Westminster Dragoons

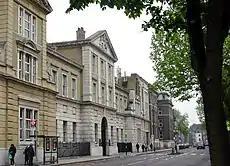
The site of the former barracks in Gray's Inn Road, subsequently occupied by the Royal Free Hospital and then by the Eastman Dental Hospital

The regiment was first recruited from wealthy merchants and bankers as the London and Westminster Light Horse in 1779. It was disbanded in 1783 but in 1793 the Prime Minister, William Pitt the Younger, proposed that the English Counties form a force of Volunteer Yeoman Cavalry that could be called on by the King to defend the country against invasion or by the Lord Lieutenant to subdue any civil disorder within the country. So the regiment was reformed again the following year. The regiment was renamed the Westminster Volunteer Cavalry in 1797. and barracks were built to accommodate the regiment in Gray's Inn Road in 1812. The regiment was disbanded again in 1829 and the barracks were decommissioned in 1830.